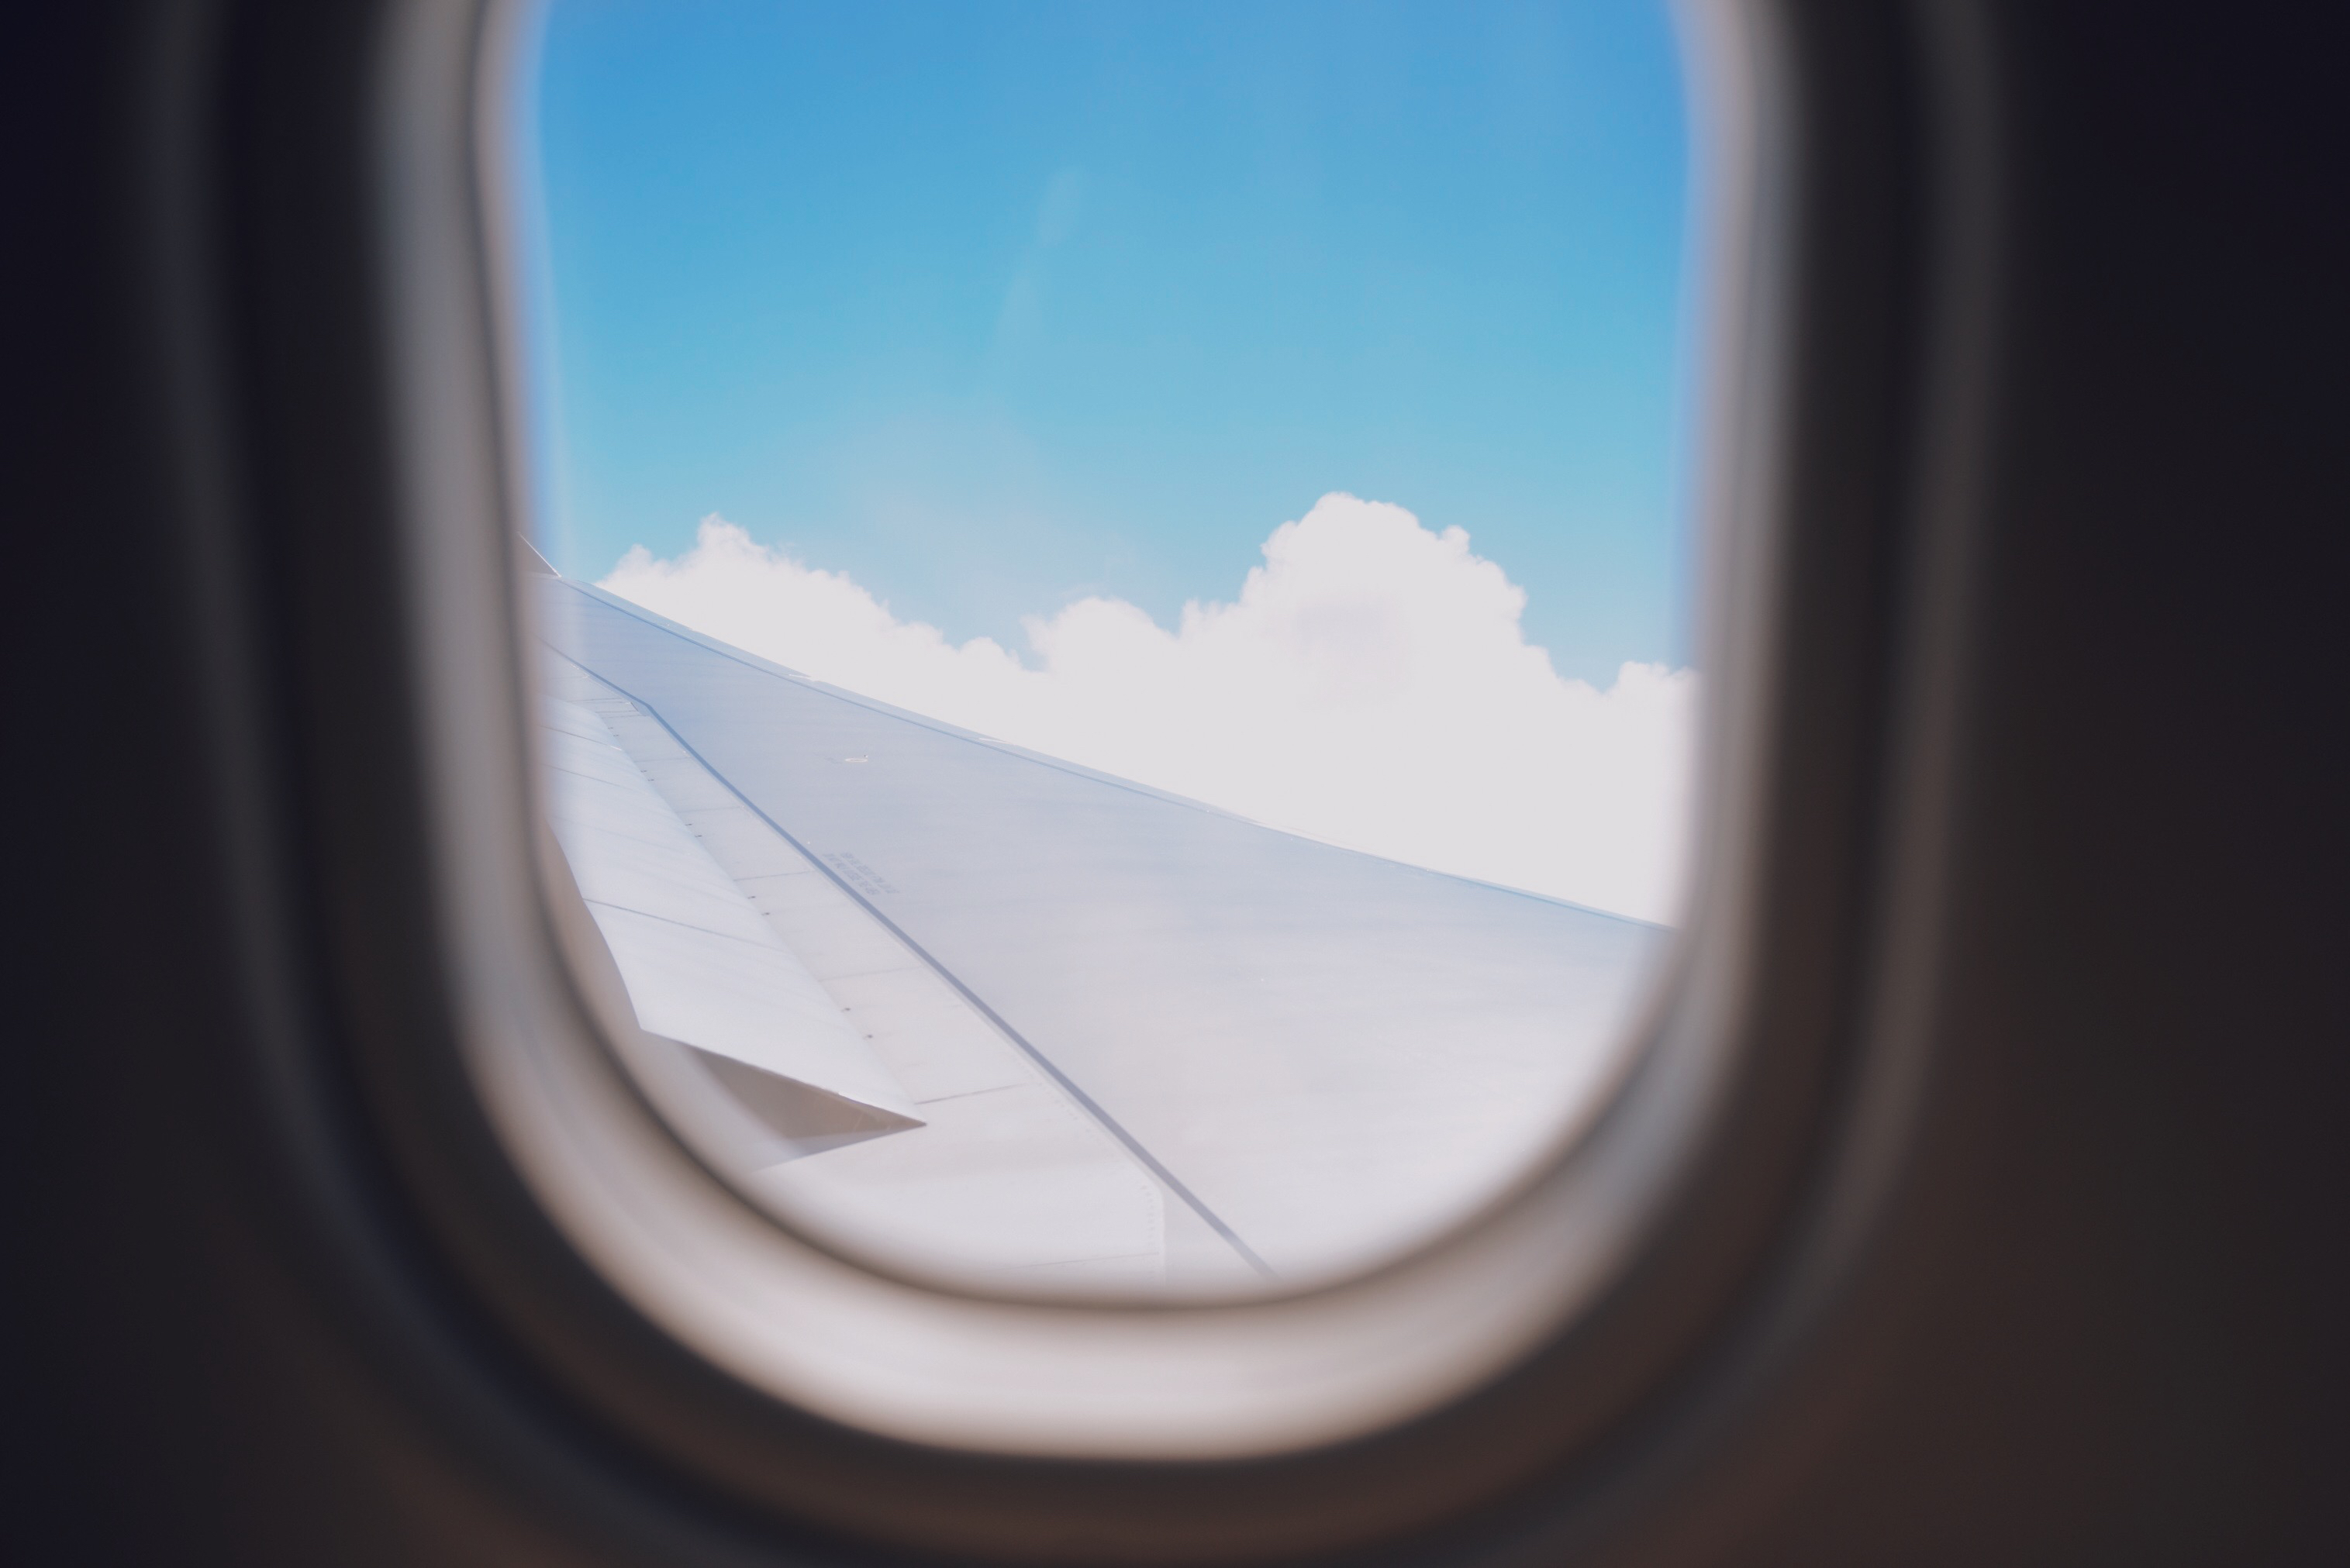
wing, light, cloud, sky, white, photography, sunlight, window, atmosphere, plane, reflection, color, flight, blue, circle, close up, airplane window, shape, fisheye lens, atmosphere of earth